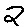
Label: 2